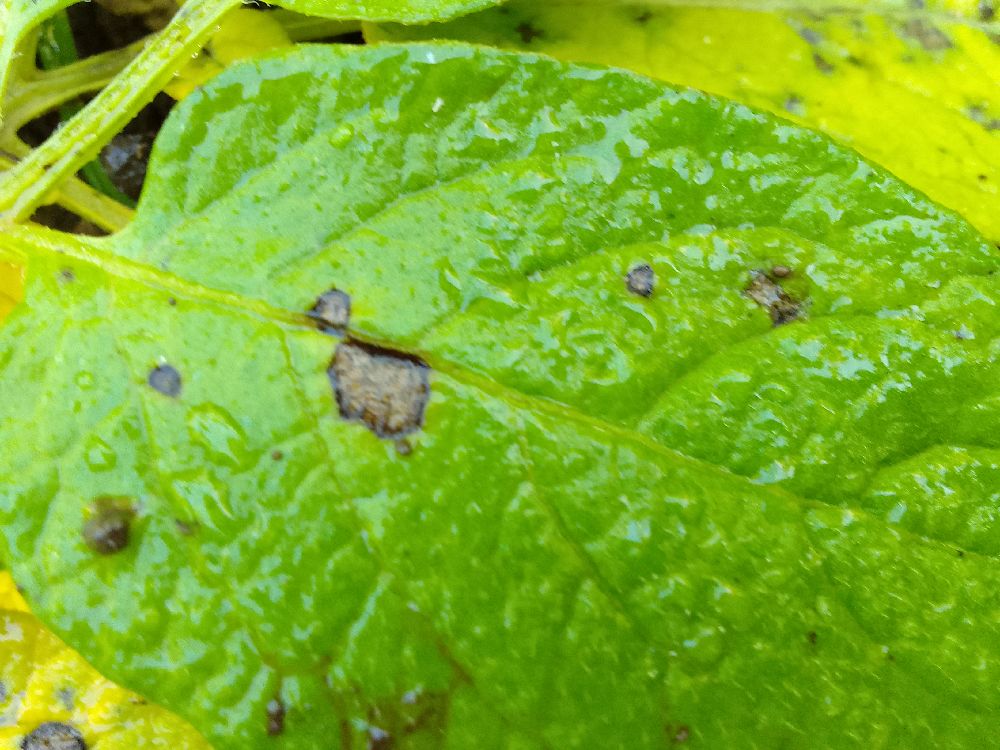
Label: Early blight